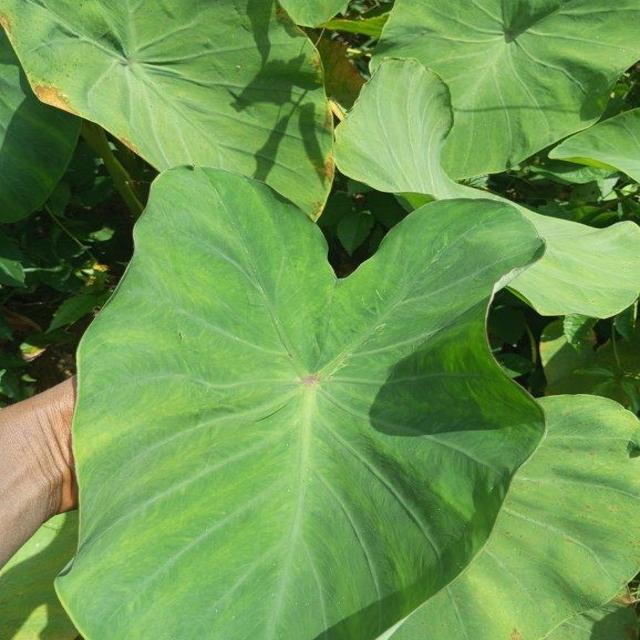
Label: Healthy